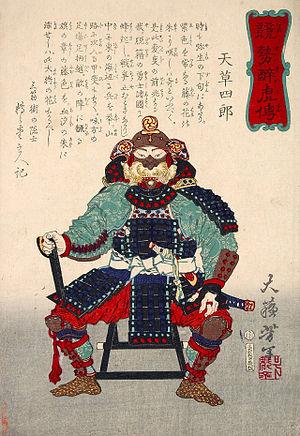
Amakusa Shirō, né sous le nom de Masuda Tokisada, est un des meneurs de la rébellion de Shimabara.